Sooty ant tanager

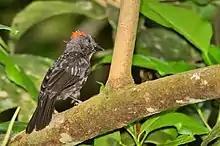
Sooty Ant-Tanager

The sooty ant tanager (Driophlox gutturalis) is a species of bird in the cardinal family (Cardinalidae). It was formerly placed with the true tanagers in the family Thraupidae and was assigned to the genus "Habia" with the red-crowned ant tanager.